F L S Z Der Kricket DK-1

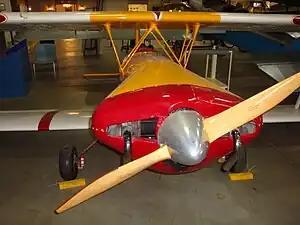
Der Kricket DK-1 on display at the Wings Over the Rockies Air and Space Museum

The Der Kricket DK-1 is a single seat, single engine biplane designed and built in the United States in the 1970s with an emphasis on simplicity. Several were built, as intended, by amateurs from plans in addition to some constructed by the four man design consortium.